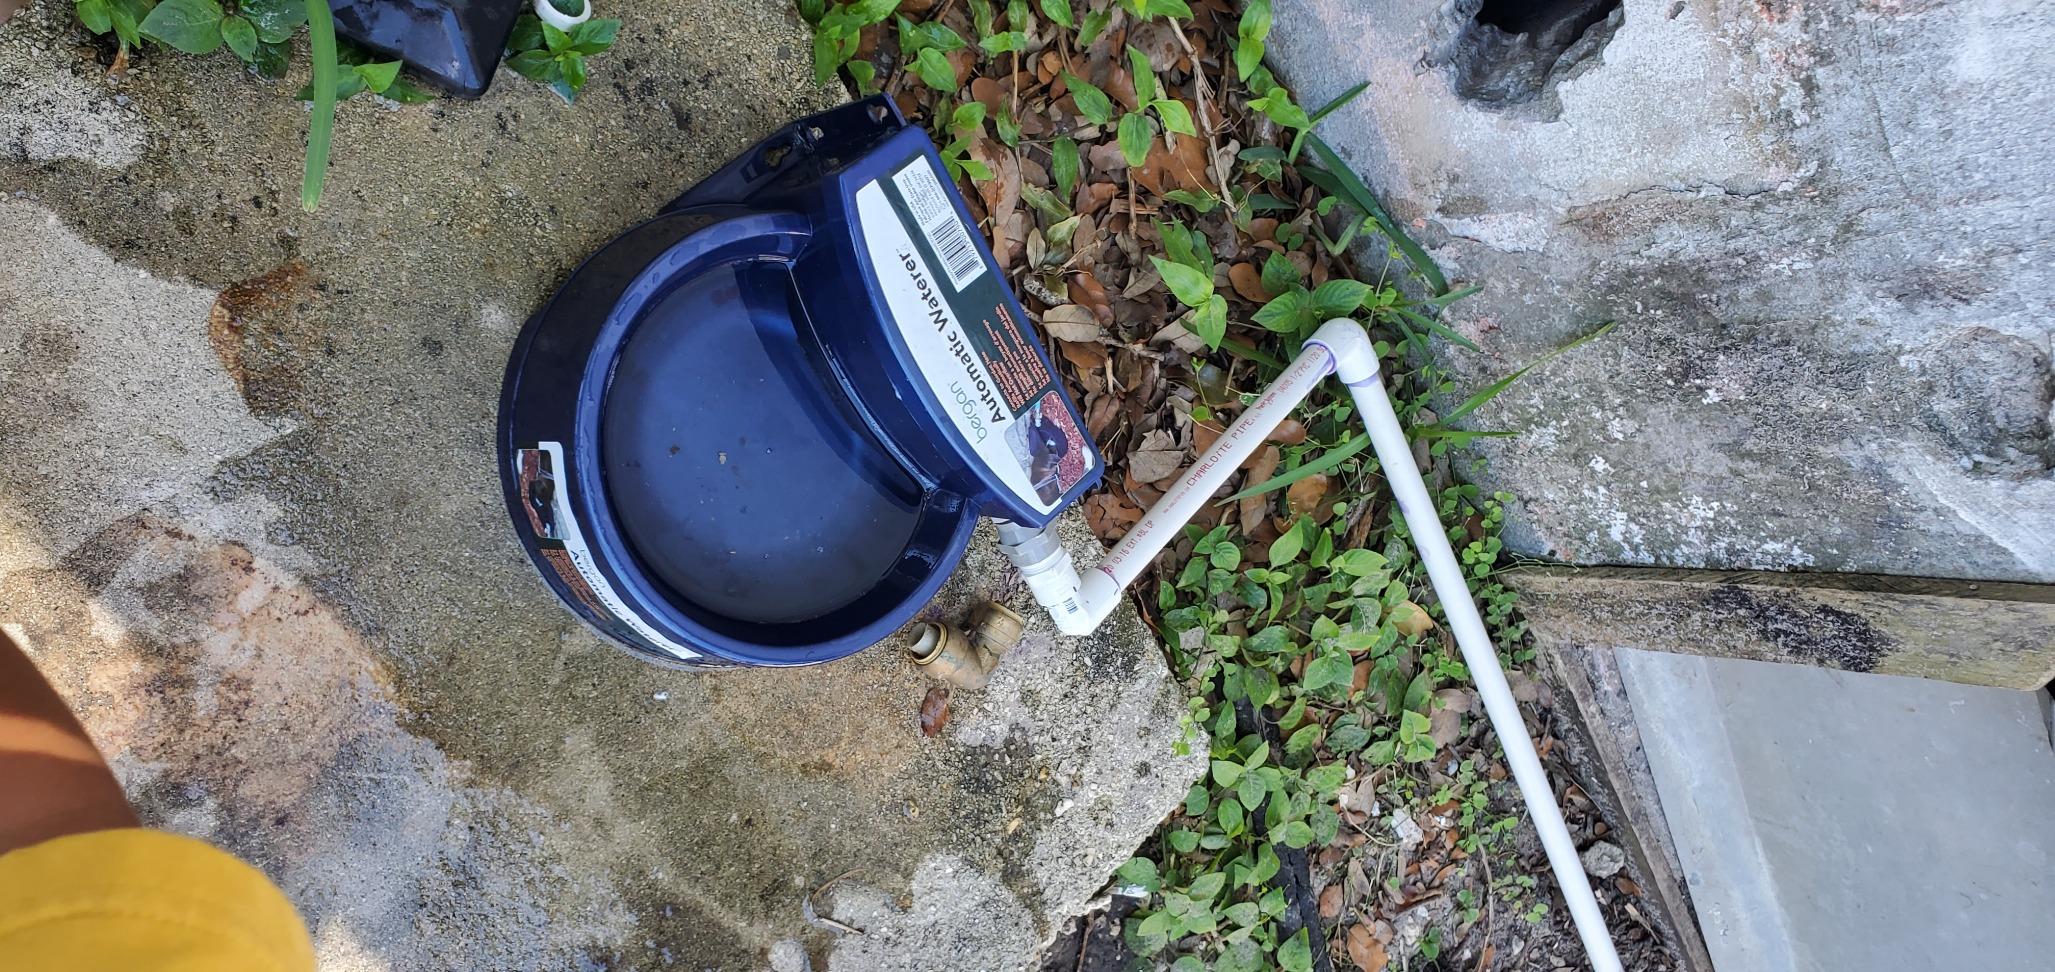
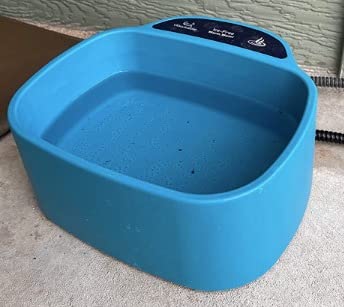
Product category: items_bowl
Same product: no